Answer in natural language. Considering the relative positions, is metal-framed black chair (marked A) to the left or right of abstract painting in a black frame? Choose between the following options: right or left
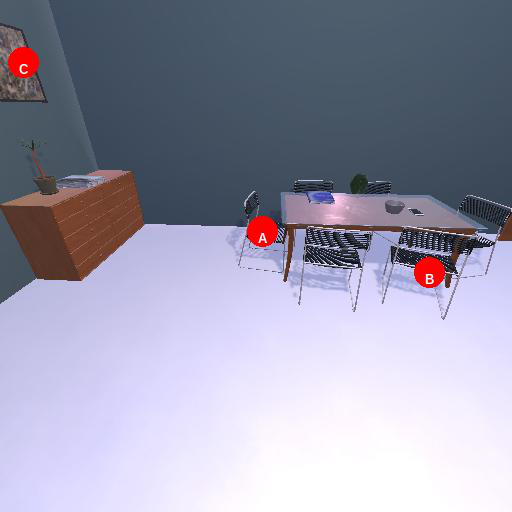
<answer>right</answer>